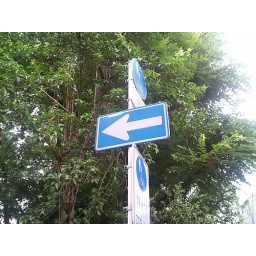
blue sign on green background. rainy in the morning, then cloudy.